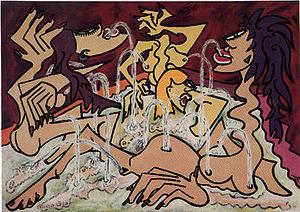
Huile sur toile, collection privée, 100 x 140 cm, 1991 Svenska: Olja på duk, private collection, 100 x 140 cm, 1991
Frédéric Iriarte, né en 1963 à Paris, est un artiste plasticien. Il réside et travaille en Suède depuis 1986.